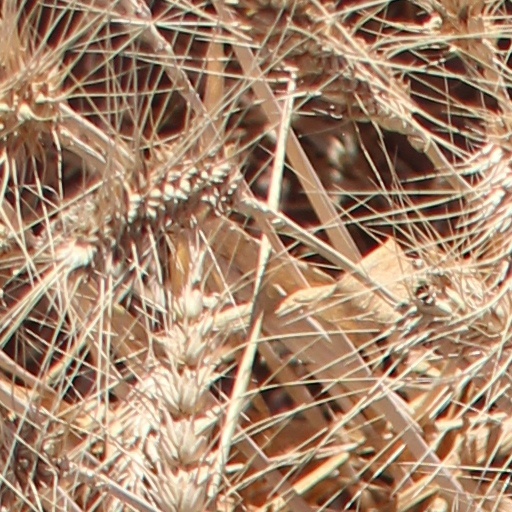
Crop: wheat